List of cities with defensive walls

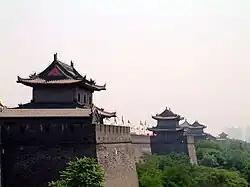
Watch towers on the citywall in Xi'an, China

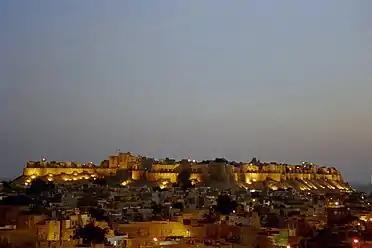
12th century Jaisalmer Fortress City from northern approaches at dusk, in Jaisalmer, Rajestan, India. A World Heritage site.

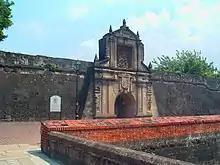
The walled city of Intramuros in Manila

Pakuan Pajajaran, the capital of the Sunda Kingdom, was surrounded by defensive moats and walls. Now the area is part of the modern city of Bogor.